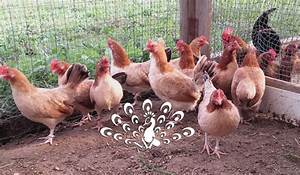
Label: chicken